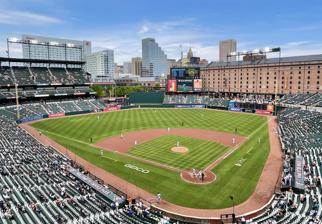
Building: Oriole Park at Camden Yards
Country: United States of America
Year built: 1992
Baseball stadium in Baltimore, Maryland "Camden Yards" redirects here. For the sports complex as a whole, see Camden Yards Sports Complex . Not to be confused with Oriole Park or Oracle Park . Oriole Park at Camden Yards Oriole Park at Camden Yards in 2021 Oriole Park at Camden Yards Location in Baltimore Show map of Baltimore Oriole Park at Camden Yards Location in Maryland Show map of Maryland Oriole Park at Camden Yards Location in the United States Show map of the United States Address 333 West Camden Street Location Baltimore , Maryland , U.S. Coordinates 39°17′2″N 76°37′18″W / 39.28389°N 76.62167°W / 39.28389; -76.62167 Public transit MARC at Camden Station Light RailLink at Convention Center and Camden Station Metro SubwayLink at Lexington Market and Charles Center MTA Maryland bus : 69 , 70 , 73 , 75 Operator Maryland Stadium Authority Capacity 48,876 (1992–2010) 45,971 (2011–2021) with standing room at least 48,187 44,970 (2022–present) Record attendance 49,828 (July 9, 2005) Field size Left Field Line – 333 ft (101 m) Straight Away Left – 373 ft (117 m) Left Center – 376 ft (121 m) Deep Left Center – 410 ft (125 m) Center Field – 400 ft (122 m) (Not posted) Right Center – 373 ft (114 m) Right Field Line – 318 ft (97 m) Surface Kentucky Blue Grass Construction Broke ground June 28, 1989 ( June 28, 1989 ) Opened April 6, 1992 ( April 6, 1992 ) Construction cost US$110 million ($239 million in 2023 dollars ) Architect HOK Sport (now Populous ) Project manager Lehrer McGovern and Bovis Structural engineer Bliss & Nyitray, Inc Services engineer Kidde Consultants Inc. General contractor Barton Malow/ Sverdrup /Danobe Tenants Baltimore Orioles ( MLB ) (1992–present) Aerial views of Oriole Park at Camden Yards Oriole Park at Camden Yards , commonly known  as Camden Yards, is a baseball stadium in Baltimore , Maryland . It is the ballpark of Major League Baseball 's Baltimore Orioles , and the first of the "retro" major league ballparks constructed during the 1990s and early 2000s. It was completed in 1992 to replace Memorial Stadium . The stadium is in downtown Baltimore , a few blocks west of the Inner Harbor in the Camden Yards Sports Complex . Since its opening, Oriole Park has been widely hailed as one of the best stadiums in baseball and credited with starting a wave of neotraditional ballparks after the cookie-cutter stadiums of the mid to late 20th century. Since construction on Oriole Park began in 1989, taxpayers have shouldered at least $1.3 billion of the stadium's costs. In 2023, the Orioles asked taxpayers to pay an additional $600 million for stadium renovations. History Construction Prior to Camden Yards, the predominant design trend of big league ballparks was the symmetrical multi-purpose stadium . Memorial Stadium , the Orioles' home since they moved from St. Louis in 1954, was an early example of such a design. In 1984 , the Baltimore Colts moved to Indianapolis , in part because Baltimore and Maryland officials refused to commit money for a replacement for Memorial Stadium. Not wanting to risk losing the Orioles and Baltimore's status as a Major League Baseball city, Baltimore and Maryland state officials immediately began planning a new park in order to keep them in town. The master plan was designed by international design firm RTKL. The stadium design was completed by the architectural firm HOK Sport, which had pioneered retro ballparks at the Minor League level four years earlier with Pilot Field in Buffalo, New York . HOK Sport's original design was very similar to the new Comiskey Park . However, President & CEO Larry Lucchino, turned it down preferring an old fashion ballpark with modern amenities. Lucchino hired Janet Marie Smith, an architect and city planner, to represent the team as Orioles Senior Vice President to execute his vision. The Baltimore-based firm Ashton Design was brought on to the project to develop the signage, graphics, illustrations and logos that dot the stadium, as well as the 19th-century style clock above the scoreboard. Ashton's vintage designs, which echo the team's turn-of-the-century origins, proved influential, and the firm was called upon to complete similar retro redesigns of Fenway Park and Dodger Stadium . Construction began in 1989 and lasted 33 months. Former Orioles owner Eli Jacobs favored naming the new field Oriole Park , while then- Maryland Governor William Donald Schaefer favored Camden Yards . After considerable debate, a compromise was reached and it was decided that both names were to be used, resulting in the stadium’s long name. 1992–2008 Oriole Park at Camden Yards in 1996 The first contest at Oriole Park at Camden Yards was a 5–3 preseason exhibition win over the New York Mets before 31,286 on April 3, 1992. The ballpark officially opened three days later on April 6 with Rick Sutcliffe pitching a complete game shutout in a season-opening 2–0 victory over the Cleveland Indians before a sellout crowd of 44,568. Chris Hoiles drove in the first official run at Camden Yards with a ground-rule double that scored Sam Horn in the fifth inning. Camden Yards hosted the 1993 MLB All-Star Game . On June 18, 1994, an escalator accident injured 43 people; one of the stadium's multiple-story escalators, overcrowded with fans heading to their upper-deck seats, jerked backward, throwing passengers to the bottom landing. On September 6, 1995, Camden Yards witnessed Cal Ripken Jr. 's record-setting 2,131st consecutive game. Exactly one year later, Eddie Murray blasted his 500th home run there. Two orange seats stand out from the park's dark green plastic chairs. One, located at Section 96, Row 7, Seat 23 in the right-center field bleachers (officially known as the Eutaw Street Reserve sections), commemorates the spot where Murray's 500th home run landed. The other, Section 86, Row FF, Seat 10 in the left field bleachers, was the landing spot for Ripken's 278th home run as a shortstop , breaking Chicago Cubs legend Ernie Banks ' record for the position. That home run was hit on July 15, 1993. Ripken finished his career with 345 home runs as a shortstop and 431 overall. The great success of Camden Yards sparked a trend in the construction of more traditional, fan-friendly ballparks in downtown locations across the U.S. Renovations After the 2008 season , a new HD video display and scoreboard were installed below the right field flag court, a standing-room area between the warehouse and the right field wall. A new, high fidelity sound reinforcement system was added around the ballpark in 2009 .  The Orioles made numerous improvements to their home ballpark and to their spring training facility, Ed Smith Stadium , before the start of the 2011 season . All seats in the lower seating bowl were replaced and drink rails were added in the club level. Several skyboxes were also eliminated and refurbished to make room for more casual party suites, including the Miller Light Flight Deck. The renovation reduced Oriole Park's capacity from 48,876 to 45,971, making it more comparable with newer ballparks. Coors Light Roof Deck and T. Rowe Price Signs Added in 2024 During the 2011–12 off-season, the Orioles announced further upgrades to Camden Yards in preparation for the 20th anniversary of the park's opening. These improvements included the expansion of concession food choices, widening of the concourses in the upper deck, the installation of a replica of the B&O Railway Warehouse's original canopy, and the addition of a lounge atop the batter's eye in center field, which had previously been inaccessible to fans. All fans are permitted to access the standing area of the lounge and fans can purchase tickets for drink rail seats. The Orioles also opened Dempsey’s Bar and Grill, named for beloved longtime Orioles catcher and TV broadcaster Rick Dempsey , on the ground level of the warehouse that is open before games and on non-game days. The team also erected cast-bronze statues of all the Oriole Baseball Hall of Famers in the picnic area beyond the bullpens in left-center field. Furthermore, the right field wall was lowered from 25 feet (7.6 m) to 21 feet (6.4 m) to improve the view of the field from Eutaw Street. In March of 2024, The Orioles announced a multiyear partnership with Coors Light to rename the lounge on top of batter’s eye/bullpen wall in center field. The lounge would be renamed, the “Coors Light Roof Deck.” In July of 2024, an LED T. Rowe Price Sign was added above the videoboard replacing where “The Sun” was formally located. Blocked skyline views In 2007–08 construction started on two large buildings beyond the stadium's outfield walls—a 757-room Hilton Baltimore hotel north of the stadium occupying a two-city-block area and a high-rise apartment building, both completed in 2009—which have blocked views of the city's skyline from most sections of the grandstand. The Baltimore Sun said on April 21, 2008, "There's just a glimpse of the Bromo Seltzer Tower 's crenellated top just to the right of the new Hilton Baltimore Convention Center hotel ... something's drastically different at Oriole Park this year ... the sweeping view of downtown Baltimore that fans have enjoyed for the past 16 seasons has changed considerably." Sportswriter Peter Schmuck complained, "the big, antiseptic convention hotel ... looms over Camden Yards ... [and] has blocked out the best part of the Baltimore skyline". A Washington Post columnist called it a "cruel cubist joke on a previously perfect ballpark", although others said they were pleased with new construction downtown as indicative of urban revitalization. Changes in field dimensions In January 2022, Orioles general manager Mike Elias announced adjustments to Camden Yards' left field dimensions in an attempt to reduce the stadium's propensity for home runs. The changes—the first to the size of the iconic ballpark’s playing area in two decades—raised the wall's height from 7 feet (2.1 m) to about 13 feet (4.0 m) and moved it back as much as 26 + 1 ⁄ 2 feet (8.1 m), according to information provided by the team. The new configuration resulted in the elimination of the first 10 rows of outfield bleacher seats in sections 72–86, resulting in a net reduction of about 1,100 seats. Major League Baseball approved the adjustments, which cover the area from the left-field corner to the bullpens in left-center field. As of 2020, Camden Yards' 333-foot (101 m) distance from home plate to the left-field corner was about average for the 30 major league stadiums, though its 364-foot (111 m) distance to left-center was the sixth-shortest in the league. In addition, Oriole Park was one of only eight ballparks with a wall shorter than 8 feet in left and had the shortest wall in left-center field of any venue. The new left-field wall is tied for the sixth-tallest in the majors. The new dimensions to straight away left (384 feet (117 m)) and left-center (398 feet (121 m)) make Oriole Park's left field the most spacious in the American League. However, the salient created by the bullpens results in an unusual sight on a modern baseball field—a reduction in dimensions as one moves from left field toward center field. The left-center field dimension marked to the immediate left of the bullpens is 398 feet, while the left-center field dimension marked on the bullpens' wall is 376 feet. This creates a hypothetical scenario in which a batter could hit a longer non-home run to left field than home run to left-center field, if the latter is hit into the bullpens. The club informed its season-ticket holders in the affected sections of the changes. Although fans who typically sit in those locations will be farther from the infield and home plate, they will remain as close as they were to the field of play. As part of this process, the orange seat honoring franchise icon Cal Ripken Jr.'s 278th home run to set the MLB record for home runs by a shortstop will be moved and used as part of the Oriole Park Exhibit for the ballpark's 30th anniversary celebration. B&O Warehouse Main article: Baltimore & Ohio Warehouse at Camden Yards Right field and the former Baltimore & Ohio Warehouse at Camden Yards B&O Warehouse and Eutaw Street before a September 2013 game The stadium planners incorporated the warehouse into the architecture of the ballpark experience rather than demolish or truncate it. The floors of the warehouse contain offices, service spaces, and a private club. The warehouse has never been hit by a legal home run during regulation play.  However, several players have reportedly struck the wall during batting practice, and it was hit by Ken Griffey Jr. during the Home Run Derby associated with the 1993 MLB All-Star Game . Eutaw Street Eutaw Street, between the stadium and the warehouse, is closed to vehicular traffic. Along this street, spectators can get a view of the game or visit the many shops and restaurants that line the thoroughfare, including former Oriole star Boog Powell 's outdoor barbecue stand. On game days, pedestrians must have a ticket in order to walk on the part of Eutaw Street adjacent to the stadium; however, on non-game days the street is open to all, while access to the stadium is gated. Sections 90–98, called Eutaw Street palace, are located not in the stadium, but adjacent to Eutaw Street, with the seats descending toward the outfield below. If a game sells out, fans may purchase reduced-price " standing-room only " tickets, which entitle them to enter Eutaw Street and watch the game from two designated standing areas (in the left field bullpen area or above the scoreboard in right field). Many home run balls have landed on Eutaw Street, and the Orioles organization has marked the spots with small baseball-shaped bronze plaques embedded in the street, though it sometimes takes up to a year for each homer to get a plaque.  As of 2023, there have been 120 homers that cleared the flag court to land on Eutaw Street. The first home run to reach Eutaw Street was hit by Mickey Tettleton of the Detroit Tigers on April 20, 1992. The longest in-game home run to land on Eutaw Street was a towering 462-foot shot by Gunnar Henderson of the Orioles on June 11, 2023. However, the only player to ever hit the Baltimore & Ohio Warehouse at Camden Yards on the fly is Ken Griffey Jr of the Seattle Mariners , who accomplished the 465-foot hit as part of the 1993 Home Run Derby. The June 29, 2012 game against the Cleveland Indians was only the second time multiple home runs have landed on Eutaw Street in a single game. The first occurrence was during the April 11, 1997 game against the Texas Rangers when Rafael Palmeiro hit two home runs which landed on Eutaw Street. The single season record for home runs landing on Eutaw Street is eight, set in 2008. Major League Baseball's official website, MLB.com, publishes an updated list of Eutaw Street landings on the Orioles webpage. Notable events The Orioles celebrated the ballpark's 20th anniversary during the 2012 season and launched the website CamdenYards20.com as part of the celebration. Historically, Oriole Park at Camden Yards is one of several venues that have carried the "Oriole Park" name for various Baltimore franchises over the years. Notable games The Orioles hosting the Chicago White Sox in 1999 September 6, 1995: Cal Ripken Jr. broke Lou Gehrig 's record of 2,130 consecutive games played, and hit a home run during that game. Attendees included President Bill Clinton , Vice President Al Gore , Joe DiMaggio ,  and Cal Ripken Sr. May 17, 1996: Chris Hoiles hit a rare ultimate grand slam (walk off grand slam down by three runs), doing so in even more dramatic fashion with a full-count in the ninth inning to carry the Orioles to a 14–13 victory over the Seattle Mariners. In advance of Oriole Park's 25th anniversary, MLB honored the game as #3 most memorable in Oriole Park history. September 6, 1996: Eddie Murray hit his 500th career home run exactly one year after Cal Ripken Jr. broke Lou Gehrig's consecutive game streak. October 15, 1997: The Cleveland Indians win Game 6 of the 1997 ALCS 1–0 in 11 innings to win the series 4-2 and advance to the 1997 World Series . To date, this is the closest the Orioles have been to hosting a World Series in Camden Yards, with the last one occurring 14 years before , when they were still playing at Memorial Stadium. May 3, 1999: The Cuban national baseball team defeats the Orioles 12–6 in the second game of a two-game exhibition series April 4, 2001: Hideo Nomo pitched the first no-hitter in the history of Camden Yards, walking three and striking out eleven. October 4, 2001: Tim Raines Sr. played left field and Tim Raines Jr. played center field, in the 5–4 loss to the Boston Red Sox becoming only the second father-son duo to play in the same game. Ken Griffey Sr. and Ken Griffey Jr. were the only other father-son duo to do so (with the Seattle Mariners, on August 31, 1990). October 6, 2001: Cal Ripken, Jr.'s final MLB game. Former President Bill Clinton and MLB Commissioner Bud Selig were in attendance. August 22, 2007: The Texas Rangers beat the Orioles 30–3 in game one of a doubleheader , the highest scoring game in 110 years. May 31, 2008: Manny Ramirez of the Boston Red Sox hits his 500th home run in a game against the Orioles. June 30, 2009: The Orioles rallied to score 10 runs against the Red Sox after facing a 10–1 deficit in the 7th inning, breaking the franchise record for the largest comeback, and the Major League Baseball record for the largest comeback by a last place team over a first place team. September 28, 2011: The Orioles defeated the Boston Red Sox in the final day of the season with a 4-3 walk-off win.  The loss, coupled with the Tampa Bay Rays ' 8–7 victory over the New York Yankees at Tropicana Field minutes later, eliminated the Red Sox from postseason contention.  The Red Sox became the first team in baseball history to miss the postseason after leading by as many as nine games for a playoff spot entering the month of September. May 8, 2012: Josh Hamilton tied the Major League Baseball record for home runs in a game with 4. He went 5 for 5 with four home runs and one double. October 3, 2014: The Orioles rallied with four runs in the 8th inning to top the Tigers 7–6 in Game 2 of the American League Division Series. April 29, 2015: As a result of the 2015 Baltimore riots , the game against the White Sox was closed to the public , the first time that has happened in MLB history. Ballpark firsts Ballpark First Date Details First Game April 6, 1992 vs. Cleveland Indians Ceremonial First Pitch April 6, 1992 President George H. W. Bush First Pitch April 6, 1992 Rick Sutcliffe , 3:20 p.m. EDT – pitch was a ball First Batter April 6, 1992 Kenny Lofton , Indians center fielder, flied out to right fielder Joe Orsulak on a 3-2 pitch First Hit April 6, 1992 Cleveland's first baseman Paul Sorrento , singled to left-center with one out in the top of the second inning First Orioles Hit April 6, 1992 Orioles first baseman Glenn Davis led off the bottom of the second inning with a single to center First Run April 6, 1992 In the fifth inning, O's designated hitter Sam Horn walked, went to second base on third baseman Leo Gómez 's single and scored on catcher Chris Hoiles ' double First RBI April 6, 1992 Chris Hoiles hit a ground rule double (ball bounced over the left-center fence) to score Sam Horn First Double April 6, 1992 See above. First Strikeout April 6, 1992 Sutcliffe struck out Cleveland right fielder Mark Whiten in the second inning First Home Run April 8, 1992 Cleveland's Paul Sorrento (3-run homer) First Orioles Home Run April 9, 1992 Mike Devereaux , leading off the fourth inning (off Cleveland's Jack Armstrong ) First Stolen Base April 9, 1992 Cleveland's Mark Lewis (against Ben McDonald and Chris Hoiles), third inning First Grand Slam April 17, 1992 Randy Milligan , seventh inning, off Detroit's Les Lancaster First Multi-Home Run Game April 17, 1992 Milligan (2), off Detroit's Scott Aldred (one on) and Les Lancaster (grand Slam) First Triple April 17, 1992 Cal Ripken, 6th inning, vs. Detroit, off Scott Aldred First Save April 19, 1992 Gregg Olson , vs. Detroit, in a 3–2 victory First No-Hitter April 4, 2001 Boston's Hideo Nomo , in a 3–0 victory Design and features Susan Luery's 1996 statue of Babe Ruth , Babe's Dream Camden Yards was built on land that once served as the rail yard for the Baltimore and Ohio Railroad 's Camden Station . The view from much of the park is dominated by the former Baltimore & Ohio Warehouse at Camden Yards behind the right-field wall. Some seats in the stadium have a good view of the downtown Baltimore skyline . The bullpen area was designed after many write-in designs were submitted by the public. Its unique two-tiered design was a first in major league parks. A picnic area is located above and behind the bullpens. Rows of picnic tables covered by orange umbrellas are available for fans to sit and eat. Many trees are located there, too. Many fans at home games view the game from behind the railing behind the bullpens. Until the 2012 season, the Mid-Atlantic Sports Network 's pre- and post-game shows before Orioles home games were televised in an outdoor studio behind the bullpens. Bronze sculptures of the six Orioles greats whose uniform numbers were retired by the ballclub were unveiled individually in the walking zone of the area behind the bullpens throughout the 2012 season . The statues were created by Antonio Tobias Mendez and cast at the locally based New Arts Foundry. On the street there is a statue of Babe Ruth entitled, Babe's Dream , created in 1996 by sculptor Susan Luery. In the same courtyard, one will find sculptures indicating the retired jersey numbers of the Baltimore Orioles. The stadium is the first major league park to have an outfield wall made up entirely of straight wall segments since Ebbets Field . The playing field is 16 feet (4.9 m) below street level. The stadium contains 4,631 club seats and 72 luxury suites. Every seat in the ballpark is green, except for two – one in left field which marks the spot of Cal Ripken's 278th career home run, breaking Ernie Banks' all-time record among shortstops, and one in right field, which marks the spot of Eddie Murray's 500th career home run. Camden Yards lights spell out "GO ORIOLES" all throughout the month of September. Seating capacity Years Capacity 1992–1996 48,041 1997–2000 48,079 2001–2004 48,190 2005–2010 48,290 2011–2021 45,971 Ballparks influenced by Camden Yards Baltimore skyline in the background Main entrance from Russell Street. Since its opening day in 1992, Camden Yards was a success and fan favorite. Attendance jumped from an average of 25,722 over the last 10 years of Memorial Stadium 's tenure to an average of 43,490 over the first 10 years of Camden Yards' existence. Due to its success, many other cities built traditional-feeling asymmetrical ballparks with modern amenities (such as skyboxes) in a downtown setting. Many of these stadiums, like Camden Yards, incorporate "retro" features in the stadium exteriors as well as interiors; these parks have been dubbed "retro-classic" parks. Other parks, known as "retro-modern" parks, have combined "retro" exteriors with more modern interior elements. The Orioles hosting the Seattle Mariners on August 1, 2014 The park also ended a quarter-century trend of multi-purpose stadiums in which baseball and football teams shared the same stadium.  Although intended to cut costs, the fundamentally different sizes and shapes of baseball and football fields made this concept fundamentally inadequate for either sport.  By the 2012 season, all but two teams played in baseball-only parks. Retro-classic parks include: Coors Field in Denver (1995) Oracle Park in San Francisco (2000) Comerica Park in Detroit (2000) PNC Park in Pittsburgh (2001) Citizens Bank Park in Philadelphia (2004) Busch Stadium in St. Louis (2006) Citi Field in Queens , New York City (2009) New Yankee Stadium in The Bronx, New York City (2009) Rate Field in Chicago (1991/2011) This park opened in 1991 as the last of the so-called "modern" ballparks . It was heavily renovated from 2001 to 2011 into a retro-classic park. Retro-modern parks include: Progressive Field in Cleveland (1994) Angel Stadium of Anaheim in Anaheim (1966/1998) Angel Stadium opened in 1966 as a modern park. From 1979 to 1980, it was converted into a multi-purpose park shared with the NFL's Los Angeles Rams . After the Rams moved to St. Louis after the 1994 NFL season, the stadium was extensively renovated a second time from 1996 to 1998, with the most significant change being the removal of almost all of the seats added for football. The final result was a retro-modern park. Chase Field in Phoenix (1998) T-Mobile Park in Seattle (1999) Daikin Park in Houston (2000) American Family Field in Milwaukee (2001) Great American Ball Park in Cincinnati (2003) Petco Park in San Diego (2004) Nationals Park in Washington, D.C. (2008) Target Field in Minneapolis (2010) Truist Park in Cumberland, Georgia (2017) Globe Life Field in Arlington, Texas (2020) LoanDepot Park in Miami (opened in 2012), was the first since Camden Yards not classified as a "retro" park, whether of the classic or modern variety. Marlins owner Jeffrey Loria specifically rejected the retro model for the new park, desiring a facility that reflected the 21st-century culture of Miami. Populous , which designed both Camden Yards and LoanDepot Park, was willing to listen; the lead designer for Marlins Park would later say the company was "waiting for a client willing to break the [retro] mold." Stadium planners are labeling LoanDepot Park the first example of contemporary architecture in MLB. Non-baseball events Concerts Date Artist Opening act(s) Tour / Concert name Attendance Revenue Notes July 26, 2019 Billy Joel — Billy Joel in Concert 39,246 / 39,246 $6,013,337 This was the ballpark's first major concert. June 12, 2022 Paul McCartney — Got Back Tour 40,733 / 40,733 $9,806,025 McCartney’s first solo concert in Baltimore and his first time performing in the city since The Beatles came to town in 1964. September 13, 2024 Bruce Springsteen and The E Street Band — Springsteen and E Street Band 2023–2025 Tour — — Papal Mass On October 8, 1995, Pope John Paul II celebrated Mass at Camden Yards as part of his visit to Baltimore , one of the most prominent non-baseball events at Camden Yards. Awards and recognitions On May 6, 1992, Oriole Park received the Urban Design Award Of Excellence from the American institute Of Architects. In March 2013, Oriole Park was named the No. 3 ballpark in the U.S. by TripAdvisor . Attendance Between 1992–2000, the Orioles averaged more than 40,000 spectators per game, with a total attendance of 3.71 million persons in the 1997 season. Since then, attendance has declined to 1.9 million in the 2009 season. The current single game highest attendance record at Camden Yards is 49,828, set on July 9, 2005 against the Boston Red Sox . On April 9, 2019, the low-attendance mark was set, when just 6,585 fans watched the Orioles play the Oakland Athletics . On April 29, 2015 , Camden Yards was practically empty after the riots in Baltimore over Freddie Gray . Only two scouts, one scoreboard display operator, the play-by-play commentators for the teams' radio and television networks, and the players showed up to watch, and official attendance was 0. This marked the first time in MLB history that the public was not permitted to attend a baseball game. On August 19, 2008, the stadium hosted its 50 millionth fan, a milestone reached in just 17 seasons, the fastest park in baseball history to reach such a figure. Since opening in 1992, Oriole Park has hosted the third-most number of fans in Major League Baseball, exceeded only by Dodger Stadium and the first Yankee Stadium . Access and transportation Camden Station adjacent to the ballpark On the far side of the Baltimore & Ohio Warehouse at Camden Yards is the present Camden Station , served by both the Baltimore Light RailLink and MARC 's Camden Line commuter rail service. The latter rail line provides direct service to Washington, D.C., and the former to BWI Airport . The Light RailLink service began around the time the stadium opened. Nearby Convention Center station also sees heavy traffic during Orioles games; the station is located near the stadium's main entrance. The stadium is located in downtown Baltimore , near the Inner Harbor . The ballpark, along with the adjacent M&T Bank Stadium , home of the Baltimore Ravens of the National Football League , make up the Camden Yards Sports Complex , though Camden Yards generally refers to only the baseball stadium. The football stadium was not built until 1998, the Ravens' third season in existence. Camden Yards is just a short walk from Babe Ruth 's birthplace, which is now a museum. According to some sources, Ruth's father once owned a pub located in what is now center field of the stadium. In May 2005, a new sports museum, the Sports Legends Museum at Camden Yards , opened in Camden Station. It lasted only 10 years, closing on October 12, 2015. In popular culture The movie Dave (1993) features a scene with the President of the United States , played by Kevin Kline , throwing out the first pitch at Camden Yards. That scene was filmed in front of an actual capacity crowd at the ballpark, prior to a regular-season game in early August 1992. Similar scenes were filmed for the Chris Rock movie Head of State , for the Geena Davis TV Series Commander in Chief , and for the 2004 season finale of The West Wing . A short clip in the 2005 film Wedding Crashers shows Oriole Park at Camden Yards. The movie Major League II (1994) used Camden Yards as the home of the Indians. Part of the sixth-season premiere of the NBC police drama series Homicide: Life on the Street was filmed at Camden Yards. In these scenes, the detectives must hurry to solve a murder at Camden Yards before a game between the Orioles and the New York Yankees ends. The pilot of the HBO 2009 comedy series Eastbound & Down begins with an aerial shot of Camden Yards; however, when actor Danny McBride takes the mound, the field level shot is at a different ballpark. A portion of an episode of the HBO series The Wire , a show about police officers and drug dealers in Baltimore, was filmed during an actual Orioles game in which characters Jimmy McNulty and Bunk Moreland , played by Dominic West and Wendell Pierce , take their sons to a game while discussing a case. The HBO series Veep filmed episode 6 of their first season, which aired May 27, 2012 at Camden Yards. Orioles Hall of Fame pitcher Jim Palmer and then Orioles players Jake Arrieta and Tommy Hunter made cameo appearances on the field with Veep star Julia Louis-Dreyfus . This was perhaps a subtle homage to Louis-Dreyfus's previous role as Towson-native Elaine Benes on Seinfeld and that character's Orioles fandom. House of Cards features Vice President of the United States Frank Underwood ( Kevin Spacey ) throwing out a ceremonial first pitch at Camden Yards. Spacey, a noted Orioles fan who actually threw a real ceremonial first pitch against the Blue Jays in 2013, is first seen wearing a jacket featuring the cartoon bird in the tunnel to the team dugout as he is being introduced to the crowd. Former closer Jim Johnson and outfielder Nate McLouth meet Spacey's character on the field, with Johnson expecting to receive the pitch as the stadium lights suddenly go out. For added realism, the crowd even yells "O" during the national anthem. See also List of ballparks by capacity List of current Major League Baseball stadiums Lists of stadiums References